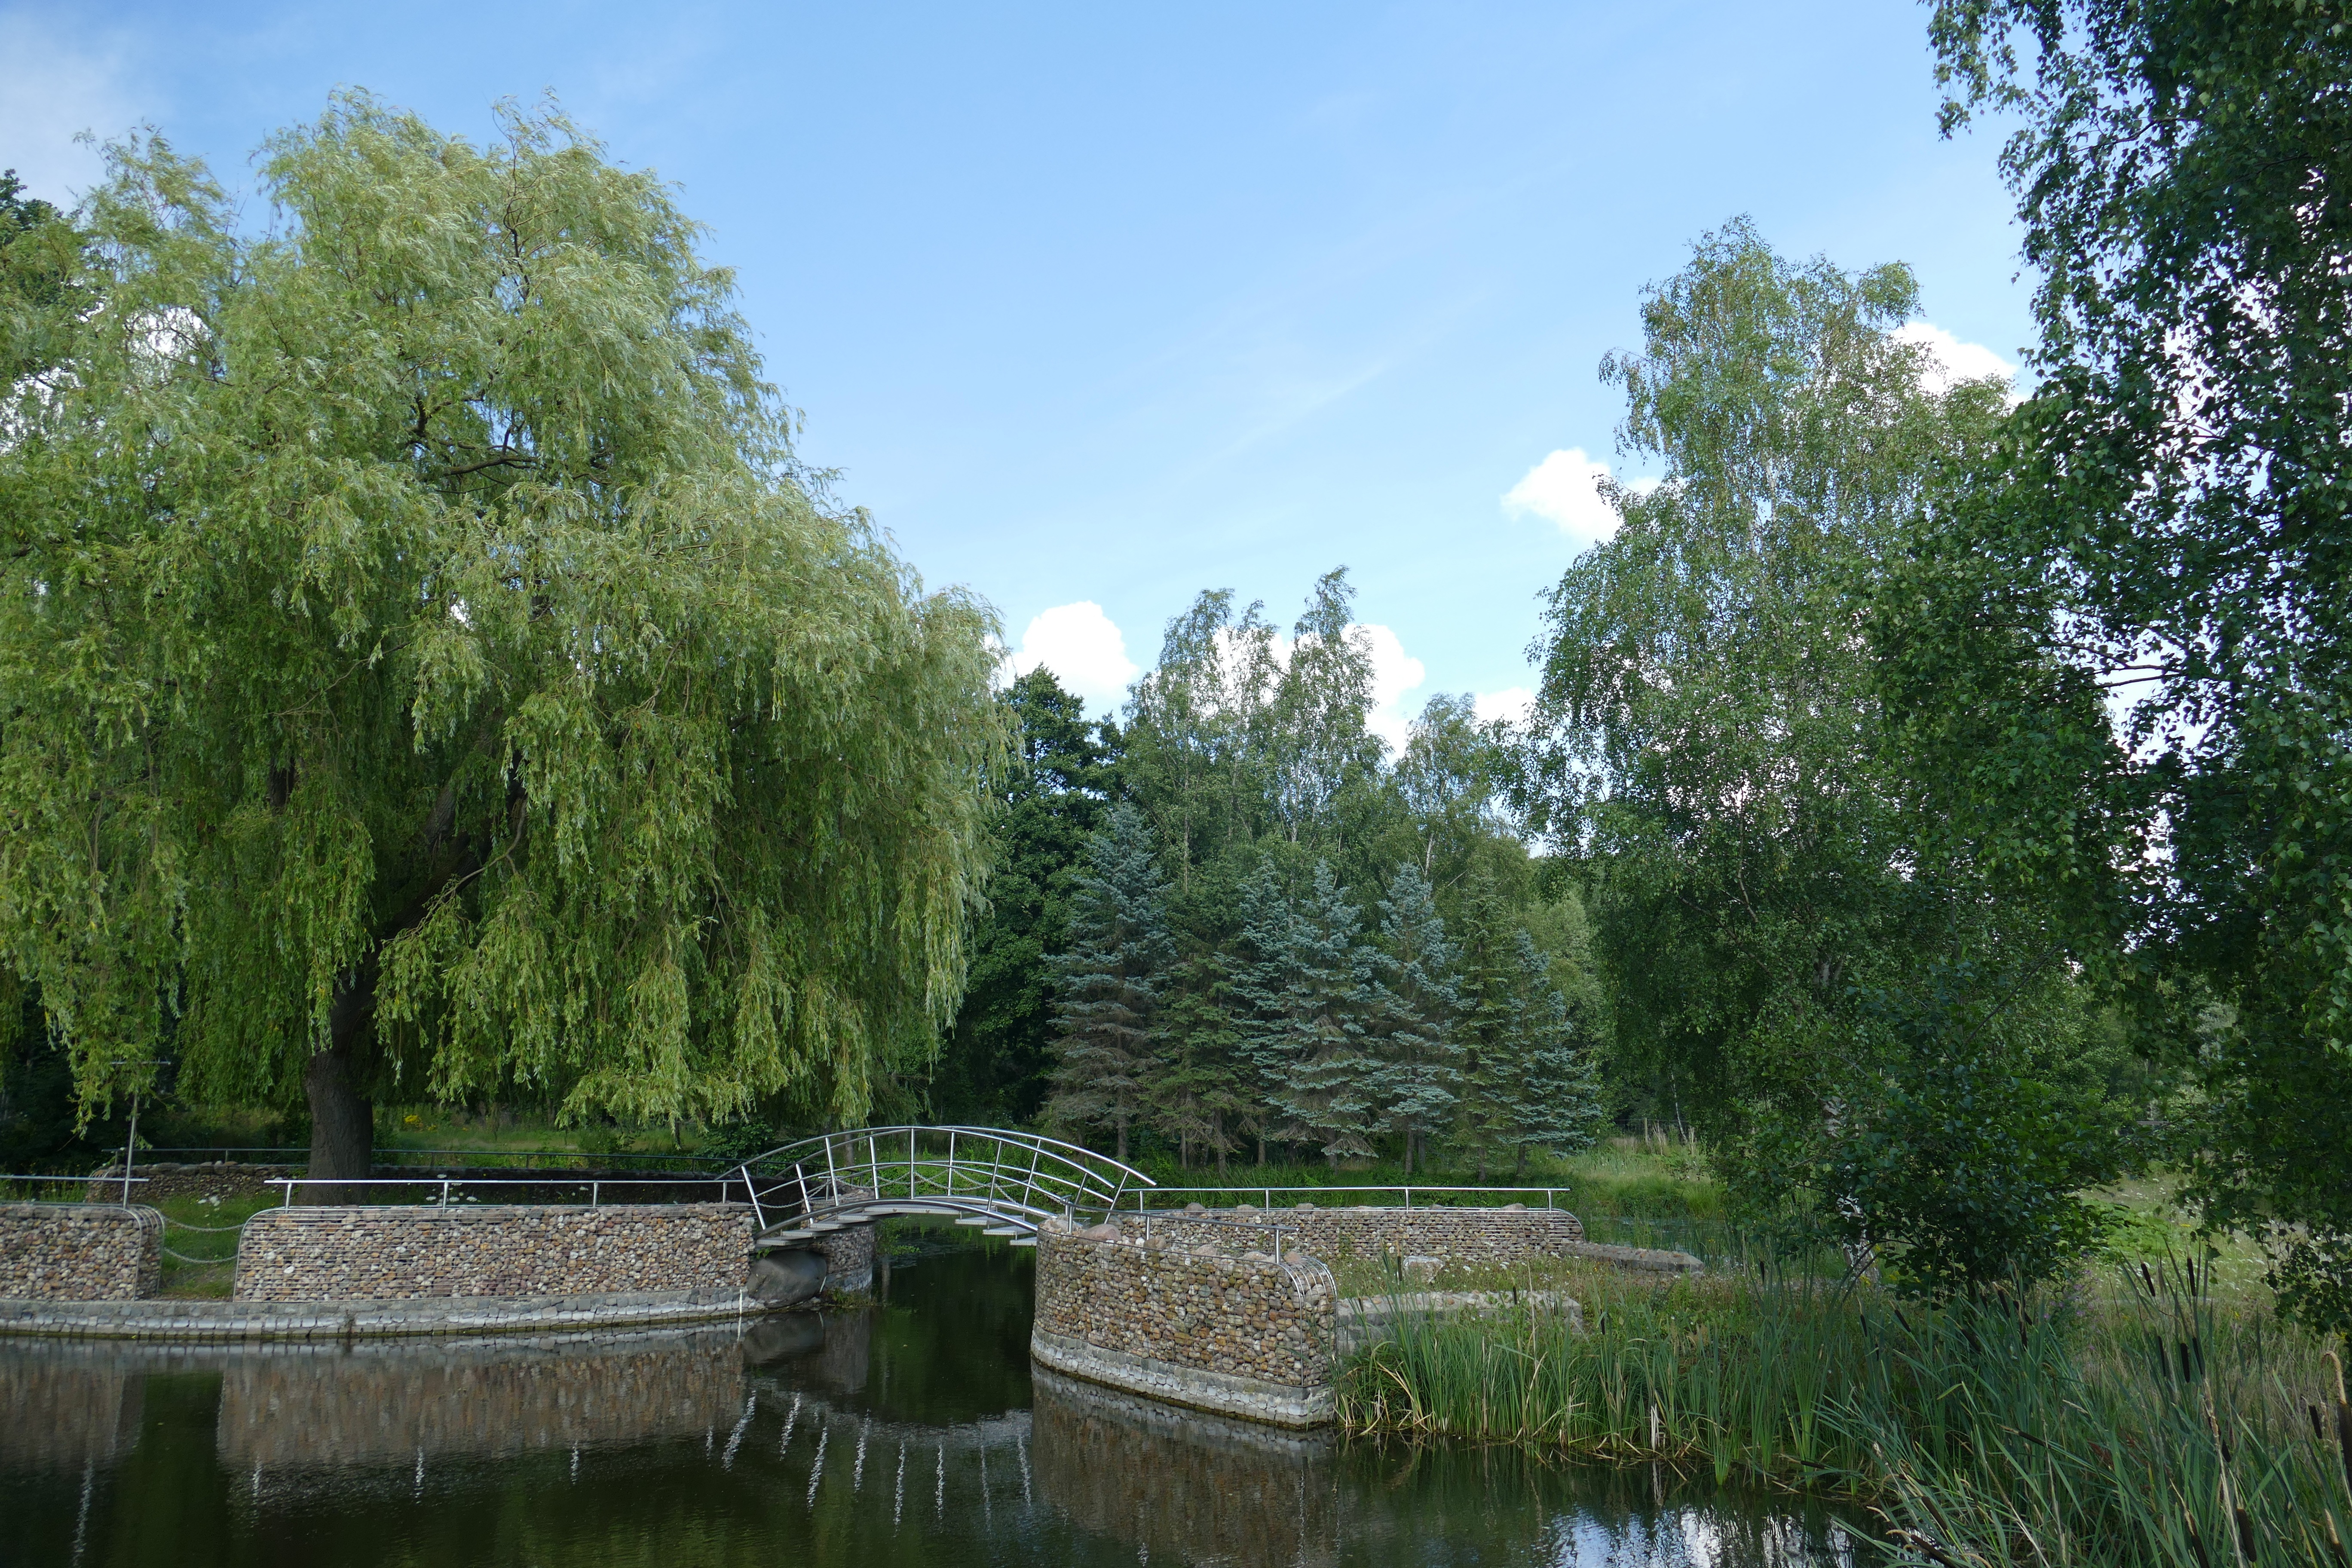
landscape, tree, sky, bridge, river, canal, pond, web, green, park, blue, garden, waterway, trees, shrub, forests, wetland, botanical garden, estate, woodland, ecosystem, biome, fish pond, landscape architect